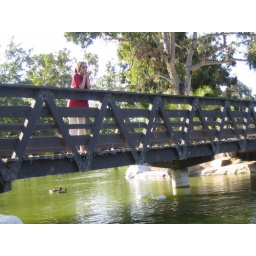
Wendy posing on a bridge at Mile Square Park while ducks swim in the lake under her.